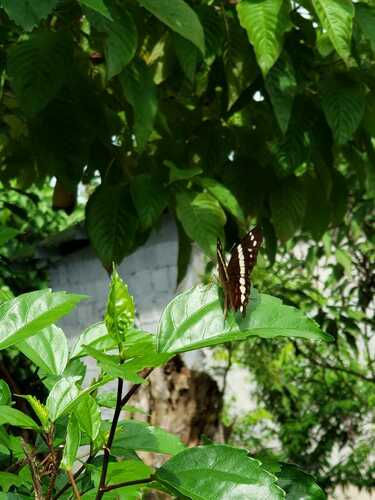
Scientific name: Anartia fatima
Common name: Banded peacock
Family: Nymphalidae
Order: Lepidoptera
Pollinator type: Primary pollinator
Habitat: Open areas and gardens
Geographic range: South America
Conservation status: Least Concern